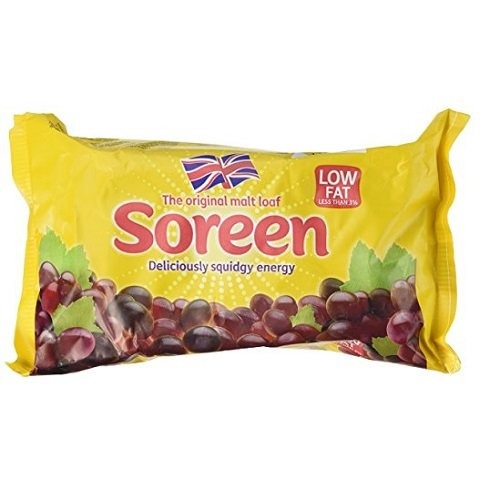
Item Name: Soreen Fruity Malt Loaf 150g (3 Pack)
Bullet Point 1: This Soreen Fruity Malt Loaf is one of the all-time classic malt loafs
Bullet Point 2: Imported from the UK
Bullet Point 3: Perfect if you like a filling, sweet snack at any time during the day.
Product Description: Soreen Fruity Malt Loaf is the UK's favorite malt loaf. This delicious fruity snack works really well when sliced and spread with a light layer of butter or margarine, and especially when accompanied with a cup of tea. Soreen Fruity Malt Loaf is made from malt, and is packed full of raisins to give it that distinctive fruity flavor.
Value: 15.87
Unit: Ounce

Price: 18.45